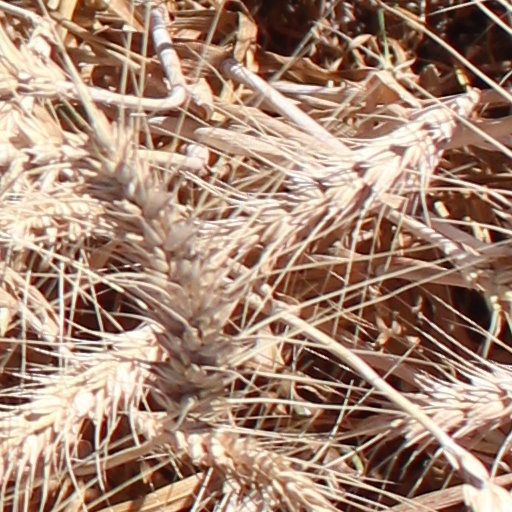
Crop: wheat